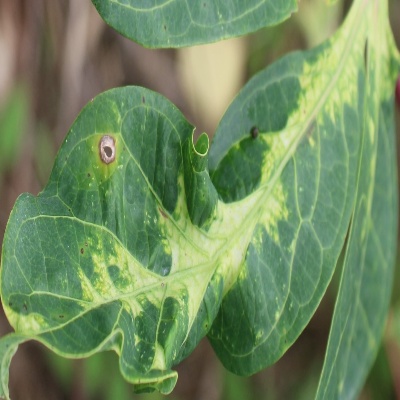
Crop: Cassava
Condition: mosaic